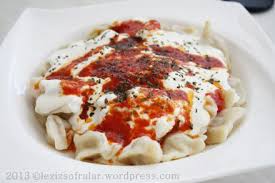
Yemek: manti